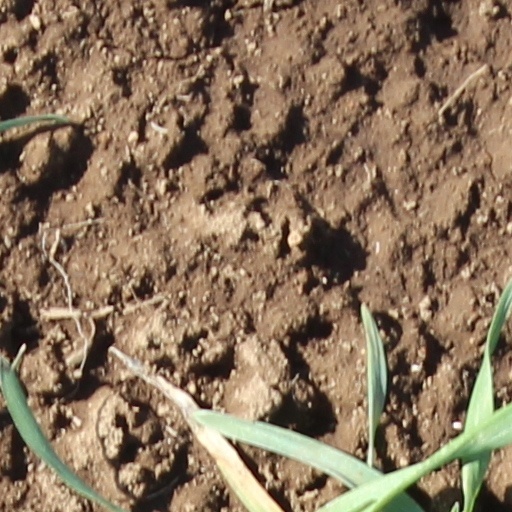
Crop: wheat